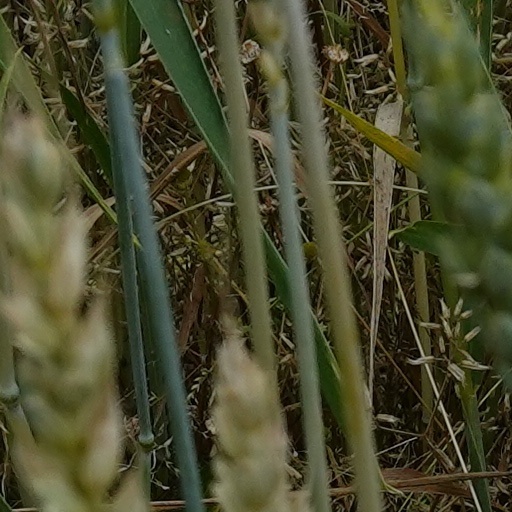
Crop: wheat